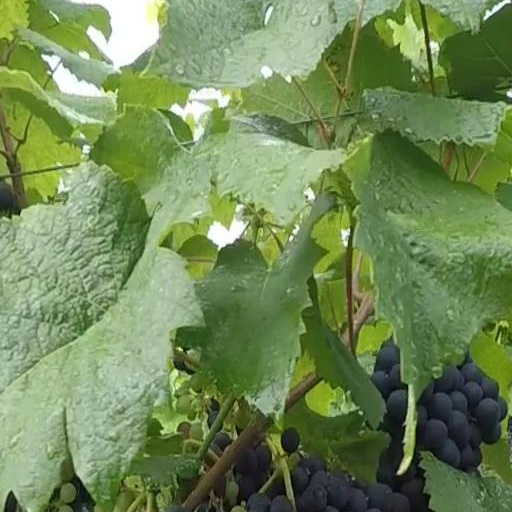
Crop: grape